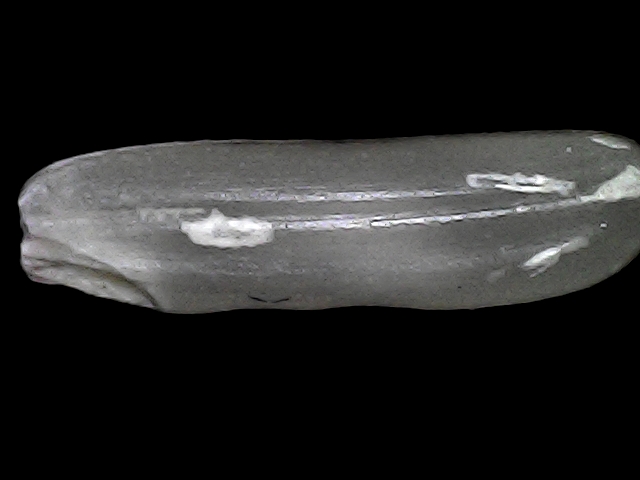
Rice variety: BRRI102